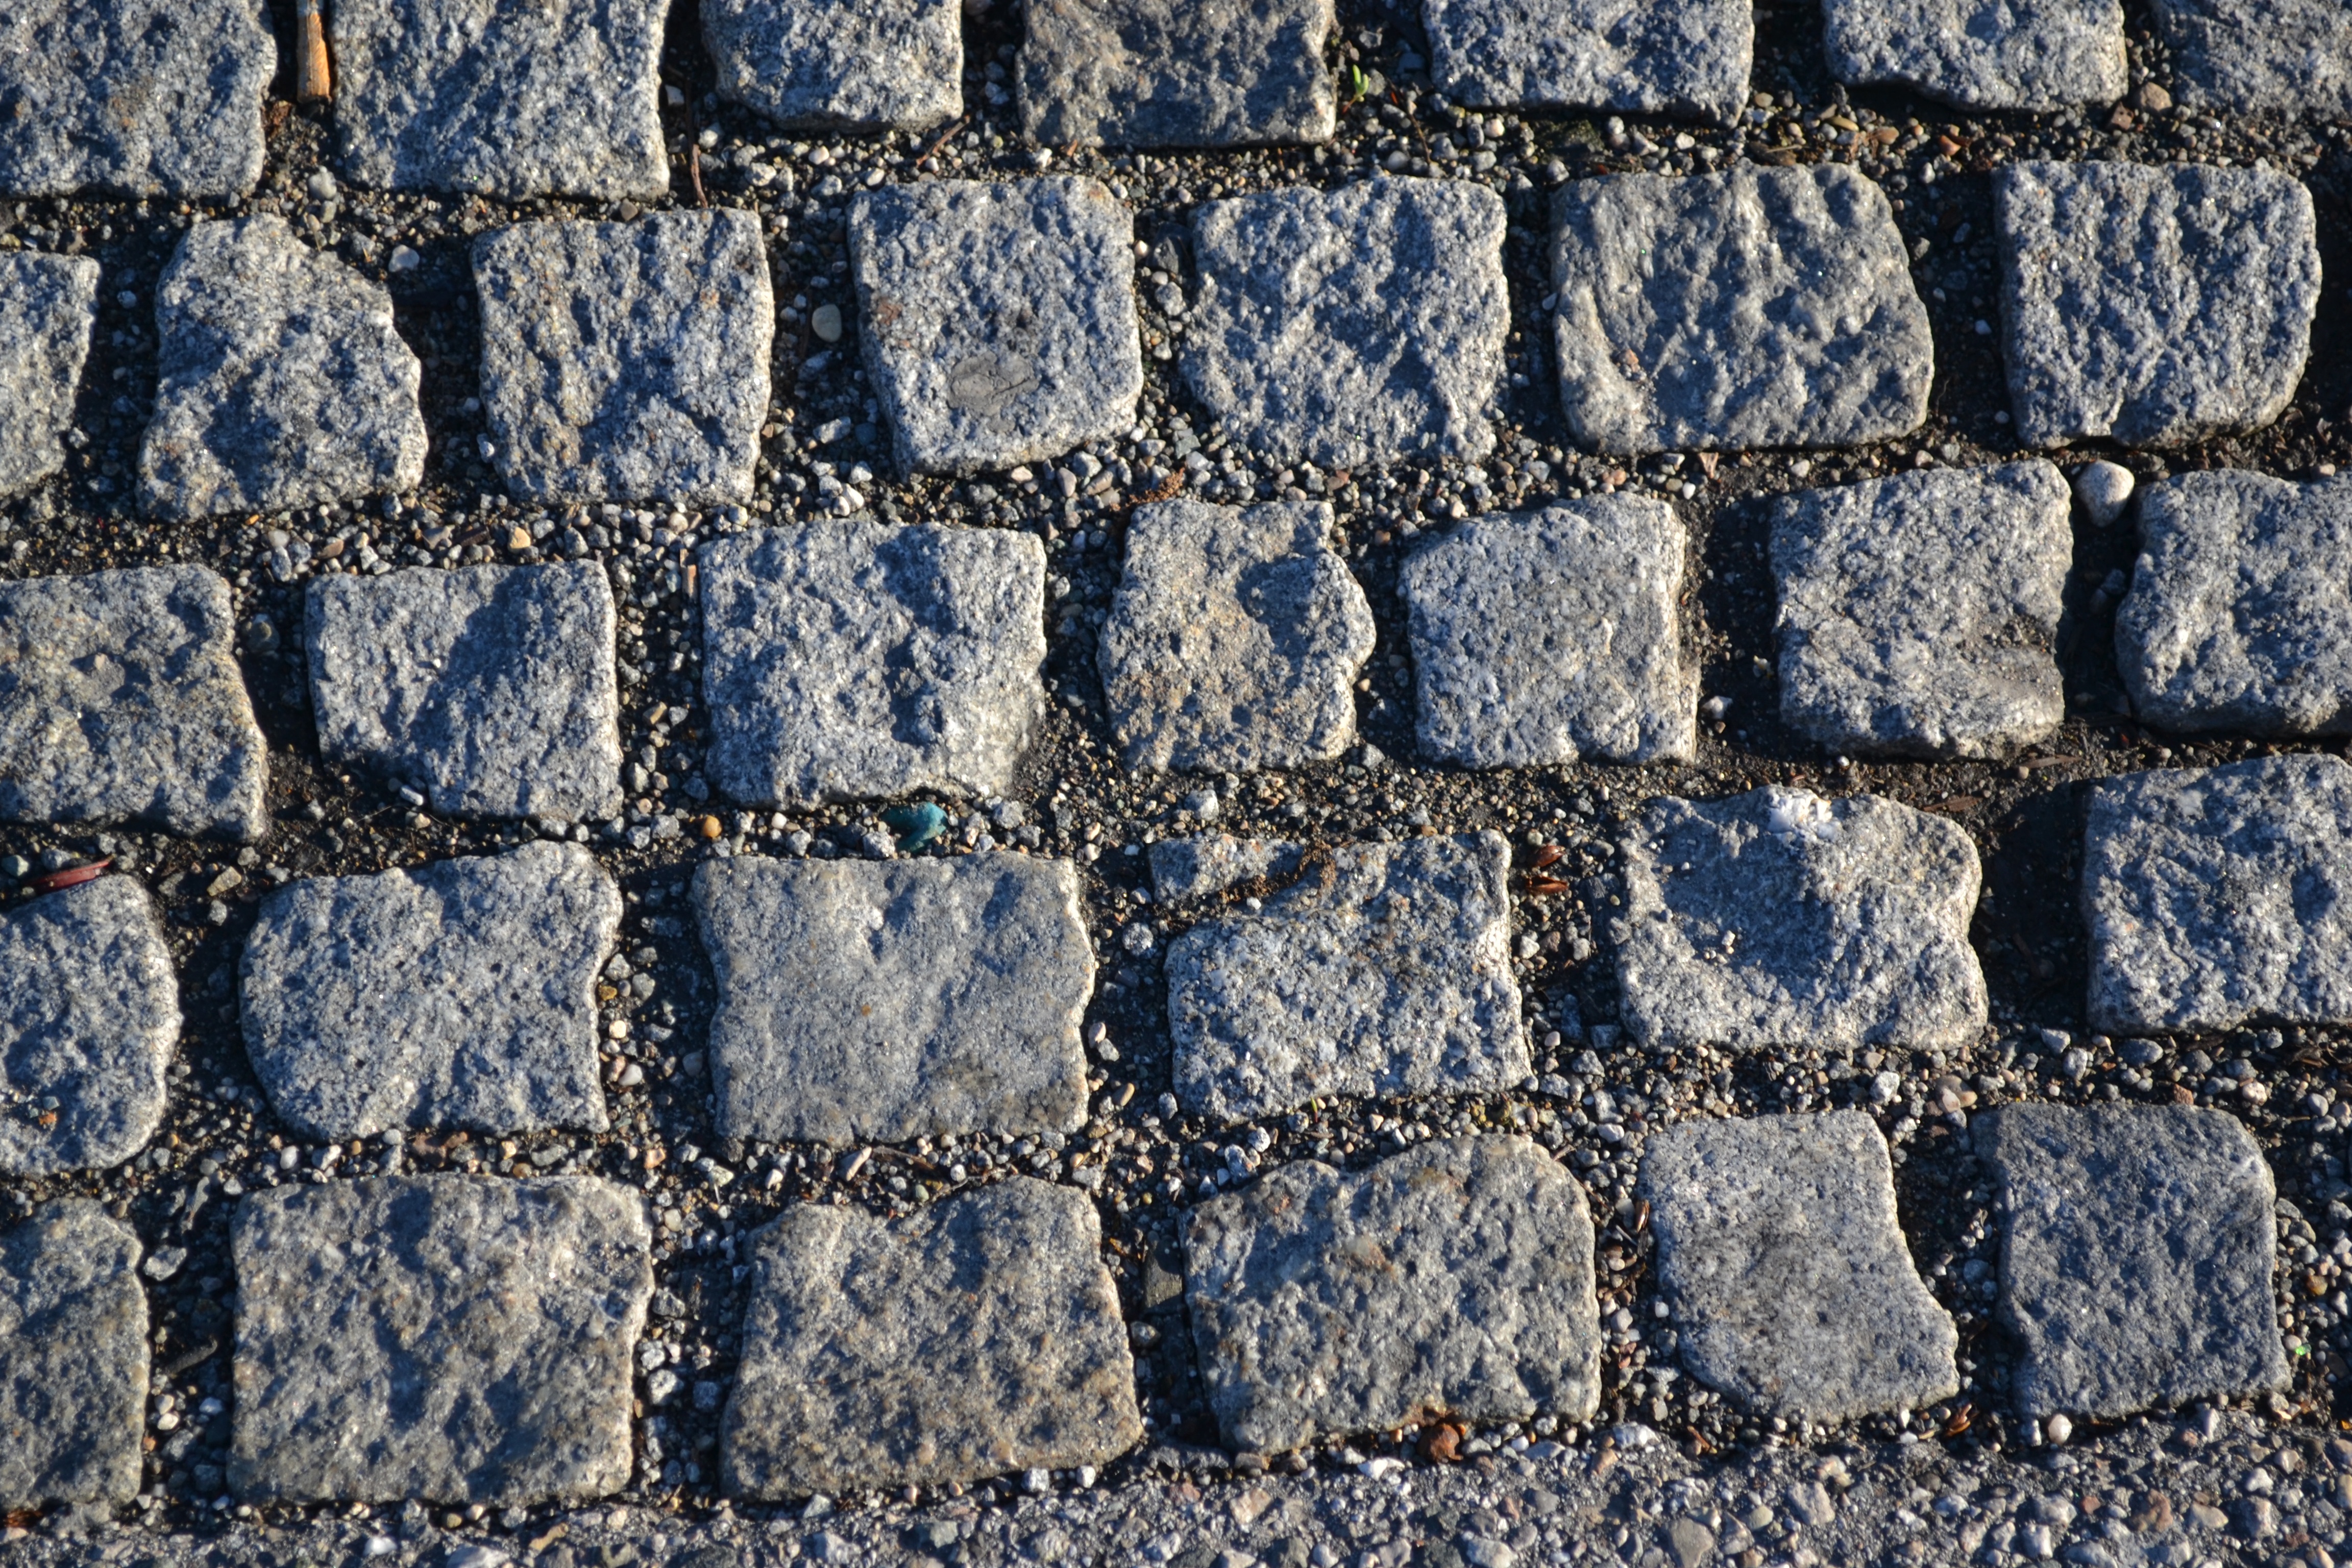
rock, road, photography, texture, floor, cobblestone, wall, stone, asphalt, soil, stone wall, brick, material, granite, cubes, flooring, road surface